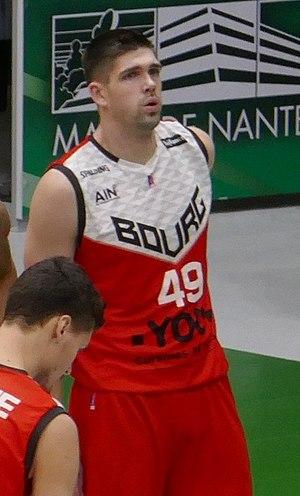
Biruta-Gilvydas
Gilvydas Biruta, né le 10 octobre 1991 à Jonava, est un joueur lituanien de basket-ball évoluant au poste d'ailier fort.